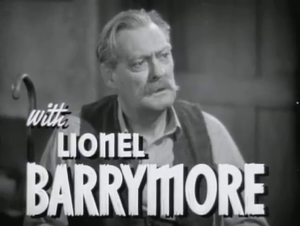
The Bad Man est un western américain réalisé par Richard Thorpe et sorti en 1941.